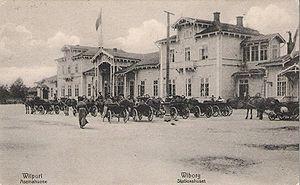
La gare de Vyborg est une gare ferroviaire russe située sur le territoire de la ville de Vyborg, dans l'oblast de Léningrad, en Russie.